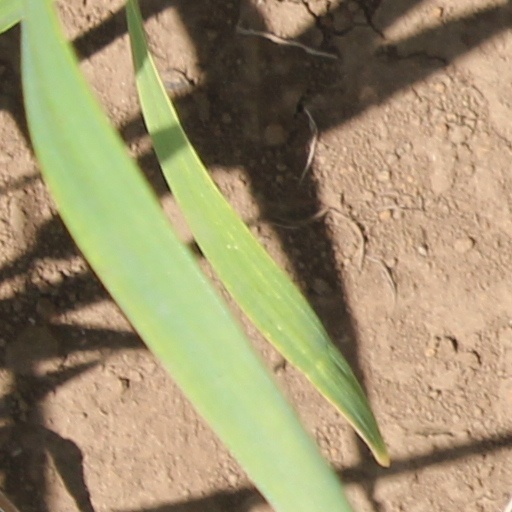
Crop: wheat